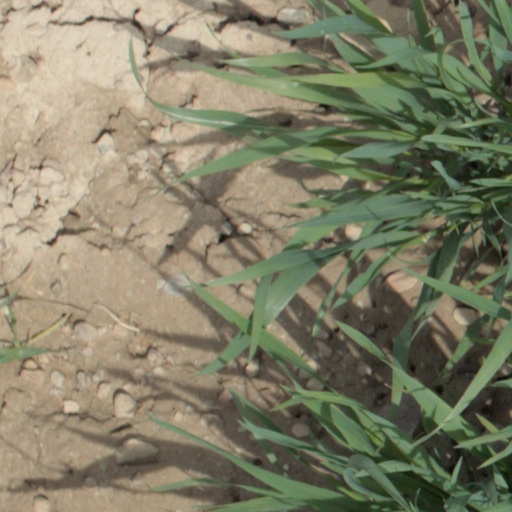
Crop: wheat